Tine (structural)

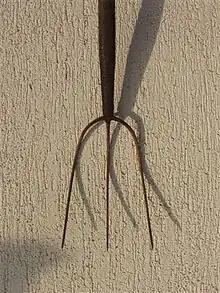
A three-tined pitchfork

Tines (also spelled tynes), prongs or teeth are parallel or branching spikes forming parts of a tool or natural object. They are used to spear, hook, move or otherwise act on other objects. They may be made of wood, bone, metal, or similar materials.